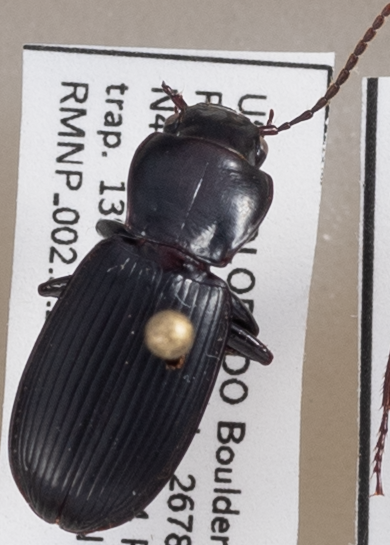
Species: Pterostichus protractus
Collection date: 2022-09-13
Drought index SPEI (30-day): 0.11
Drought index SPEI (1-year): -1.45
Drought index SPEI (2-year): -0.88